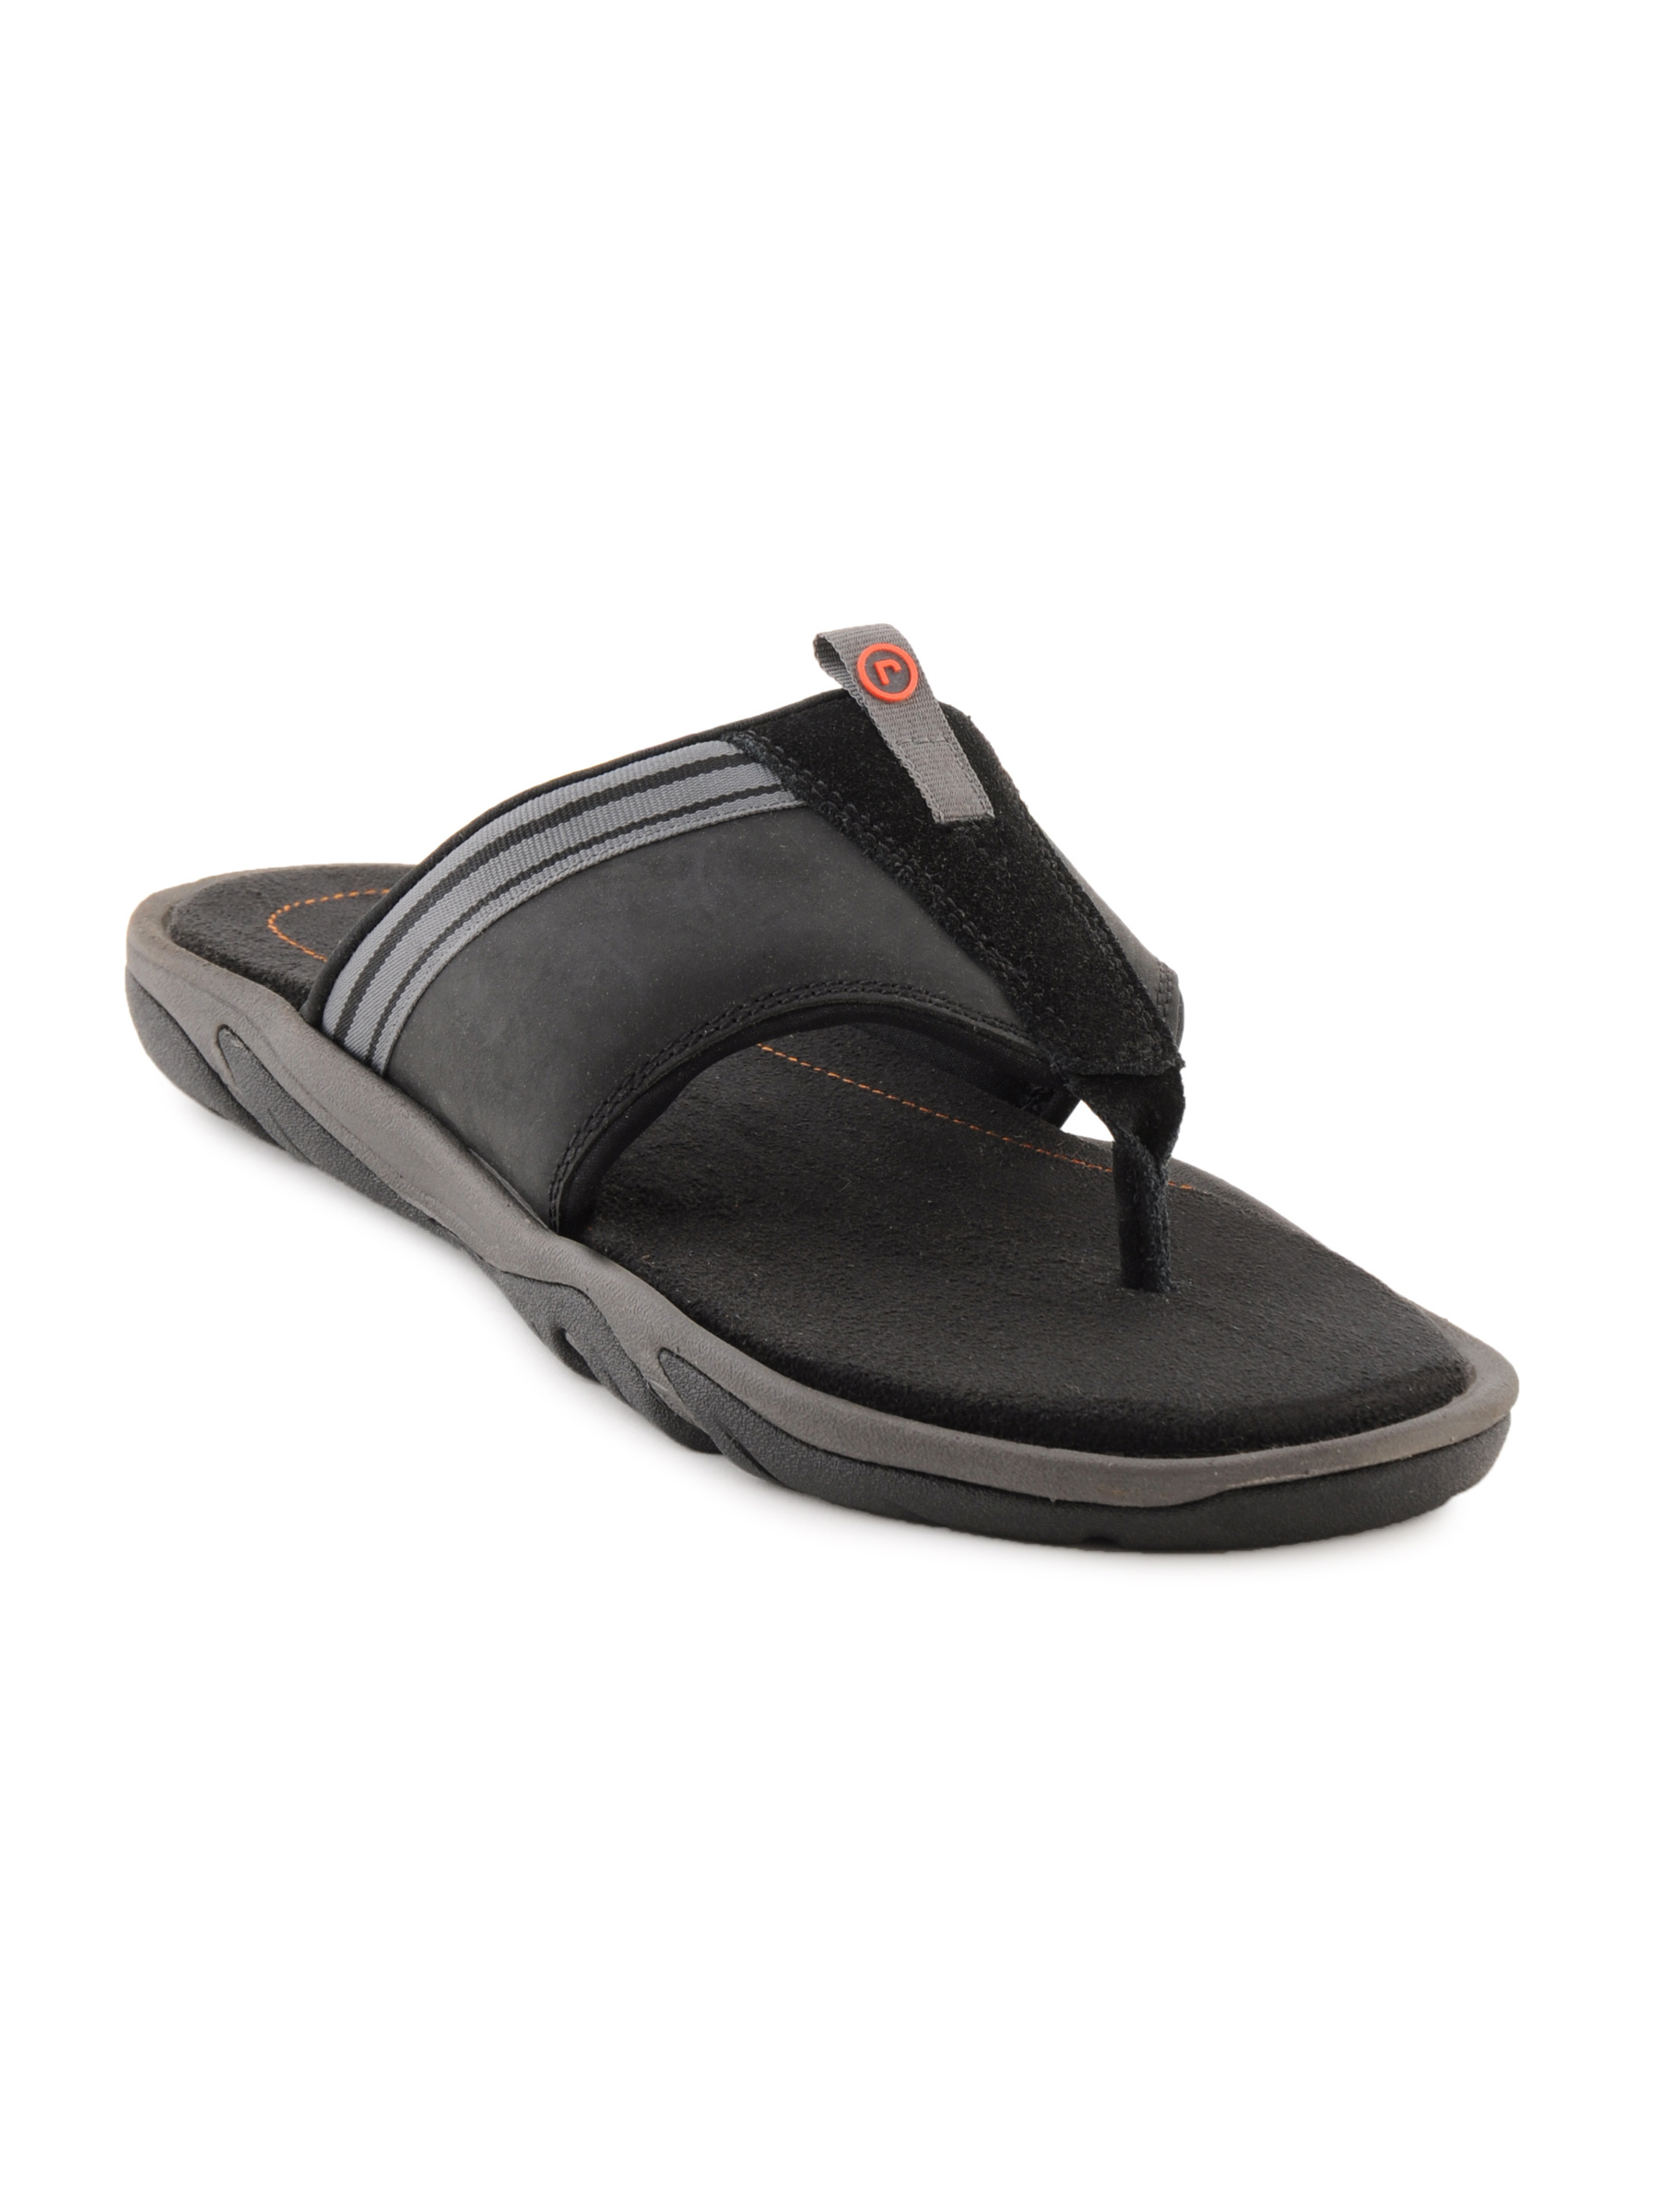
Rockport Men Jelbalp Black Flip Flops
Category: Footwear / Flip Flops / Flip Flops
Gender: Men
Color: Black
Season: Fall 2011
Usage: Casual